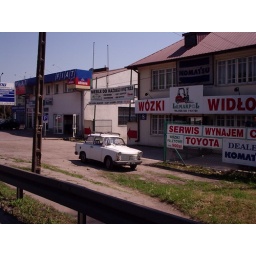
A little white car in the funky suburbs of Warsaw